Bayreuth premiere cast of Parsifal

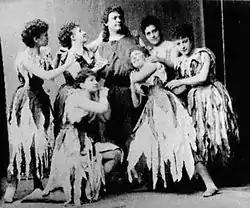

The Bayreuth premiere cast of Parsifal lists the contributors to the new productions of Richard Wagner's inaugural stage play "Parsifal", including the premiere, which took place on 26 July 1882 at the Bayreuth Festival.